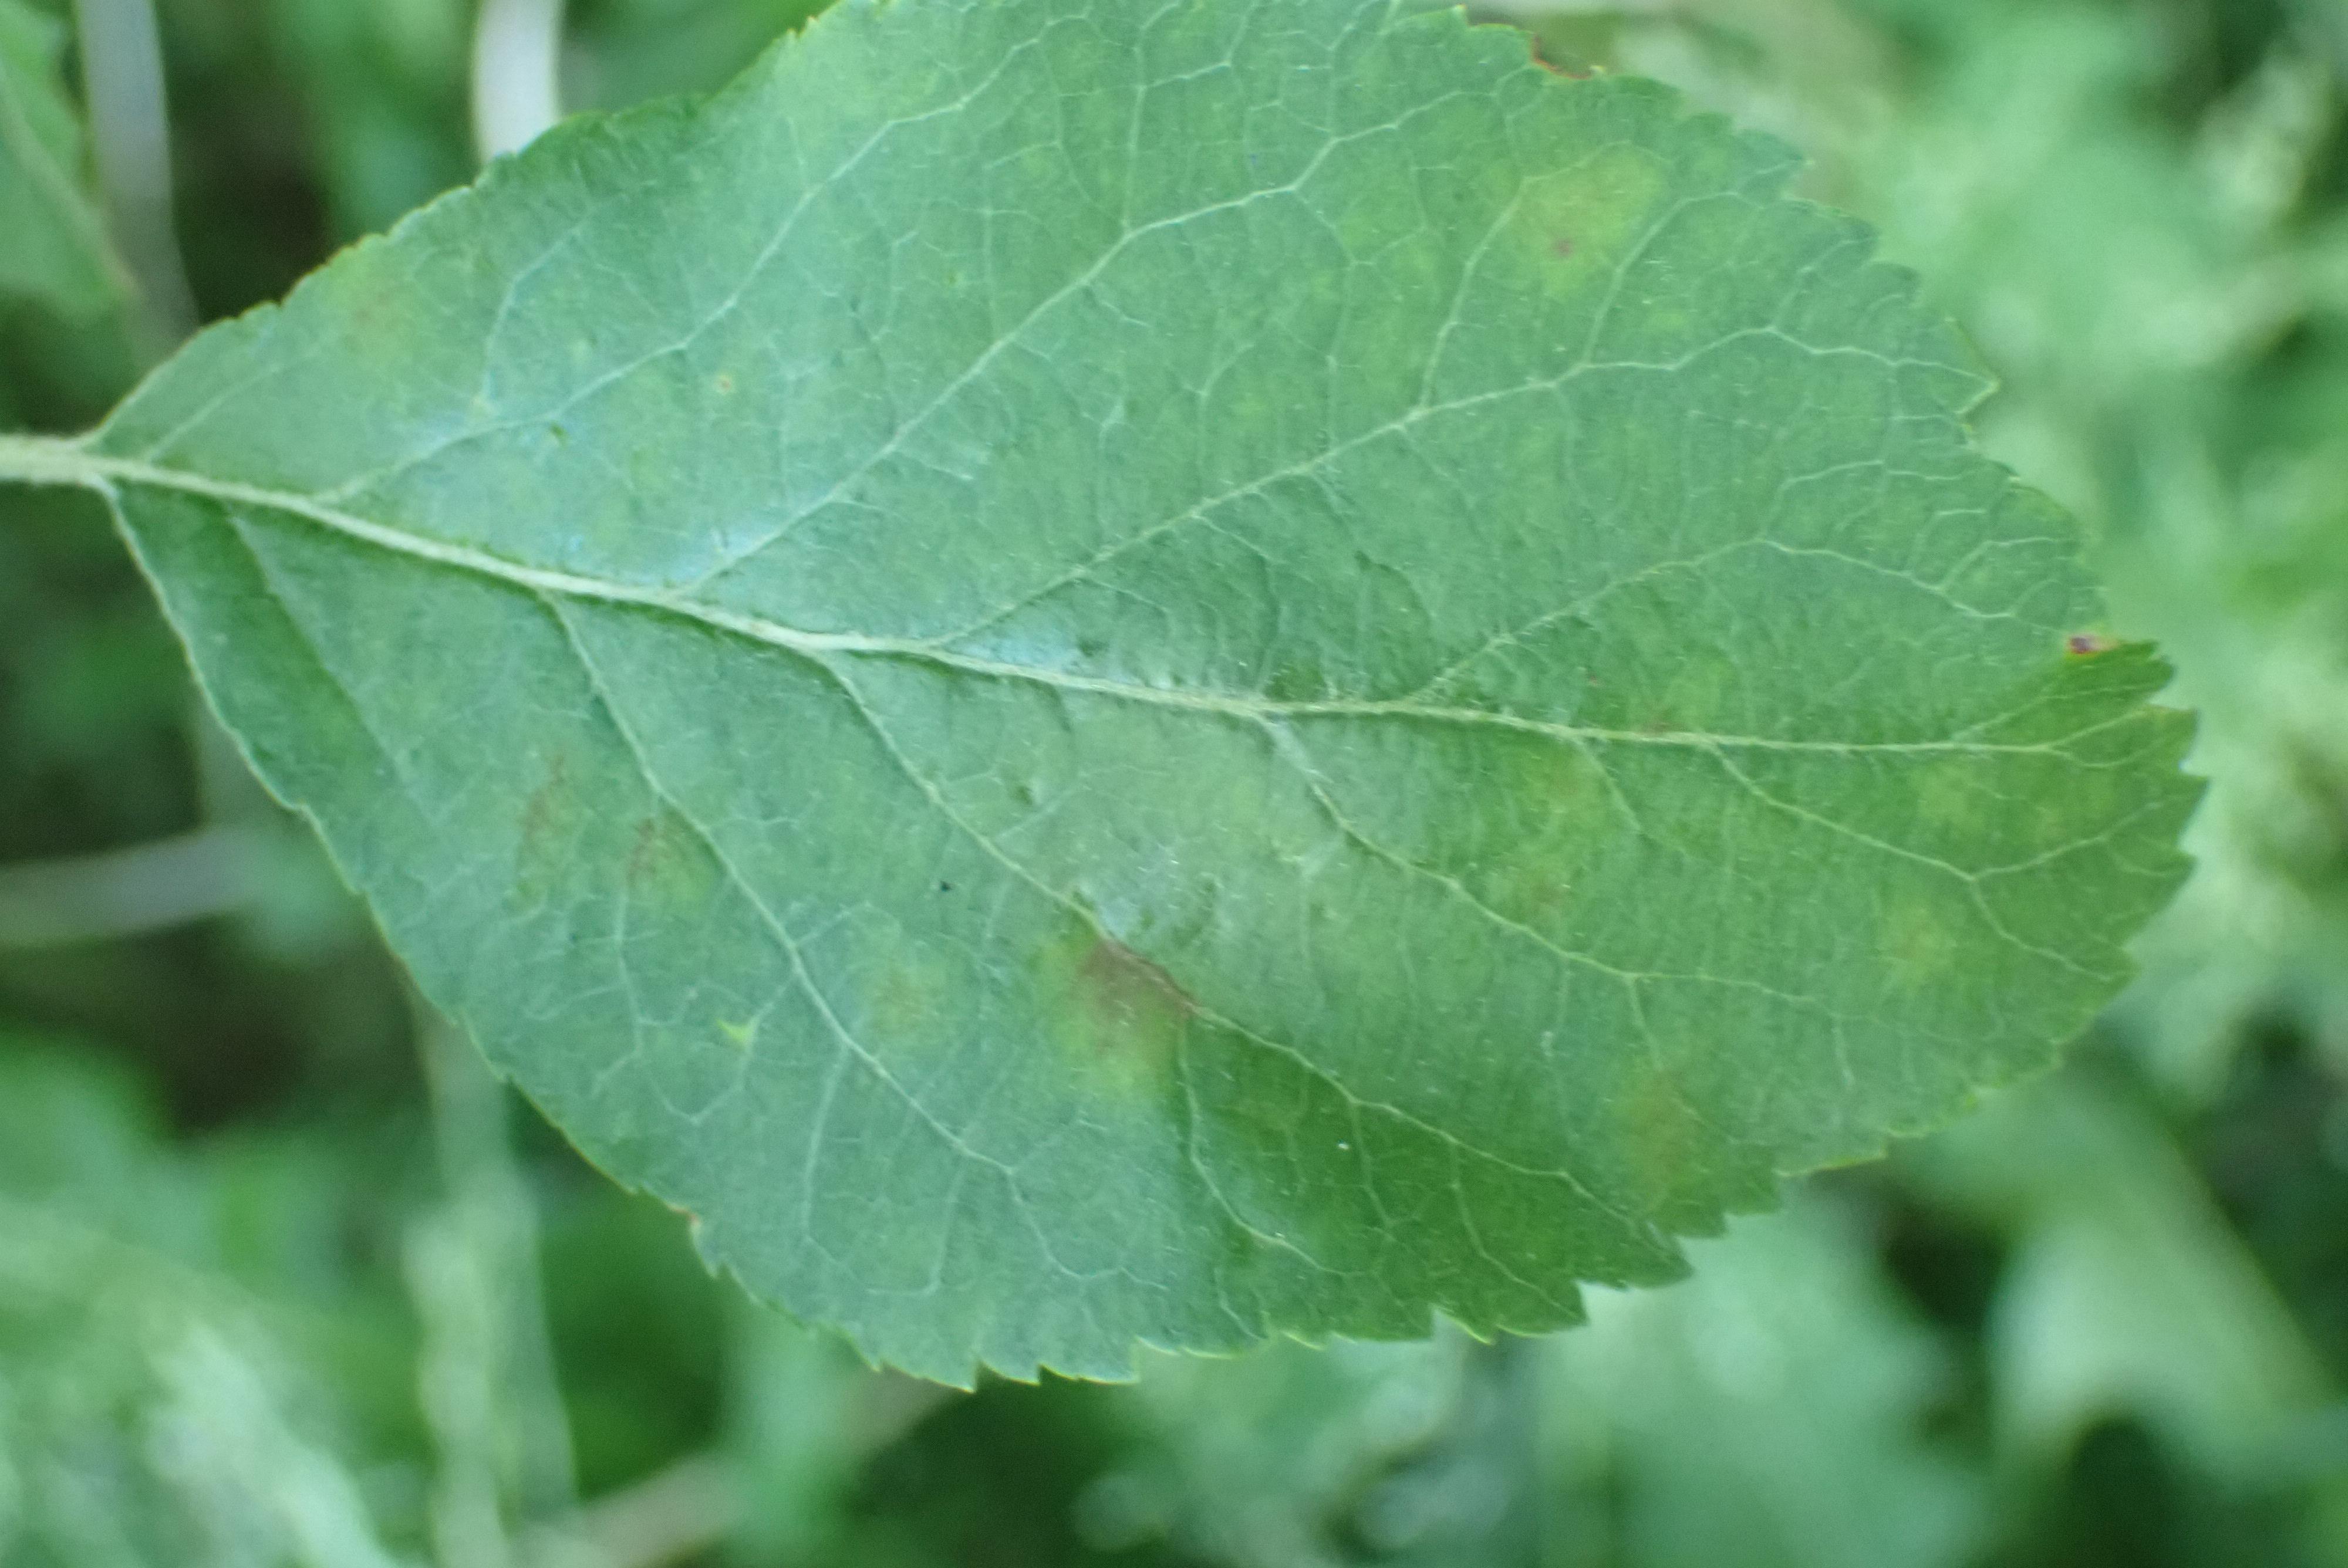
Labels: scab